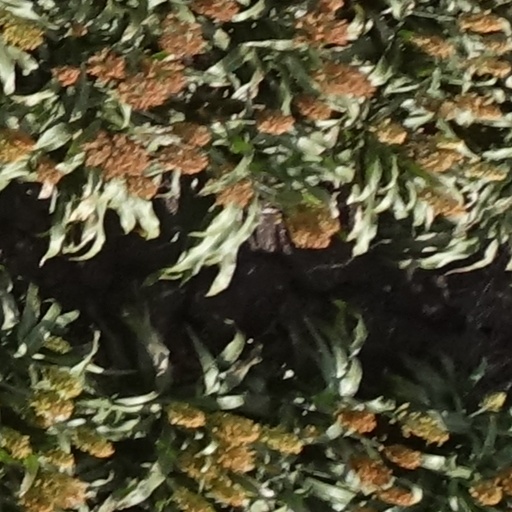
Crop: sorghum